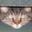
Label: cat